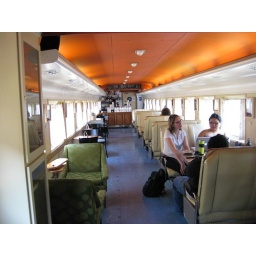
coooool cafe in Chico inside a train car